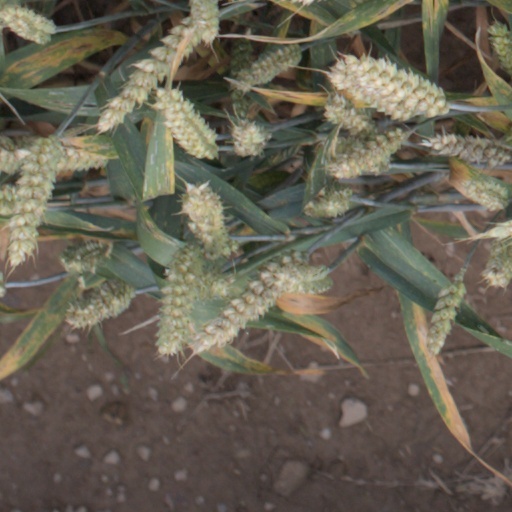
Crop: wheat